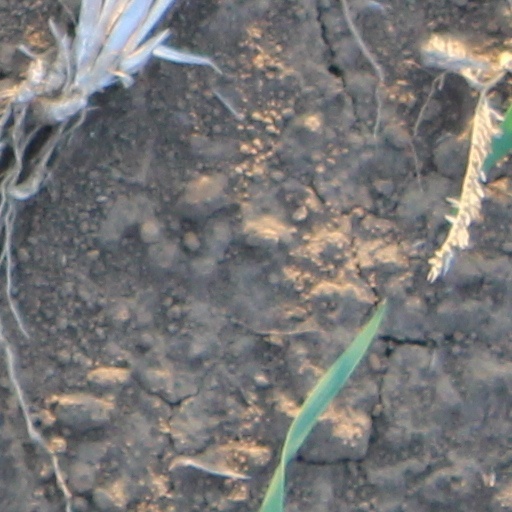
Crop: wheat